Alejandro González (tennis)

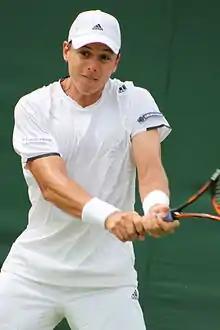
Alejandro González at the 2014 Wimbledon Championships

Alejandro González (born 7 February 1989) is a Colombian former professional tennis player. He has a career-high singles ranking of World No. 70 achieved on 9 June 2014.